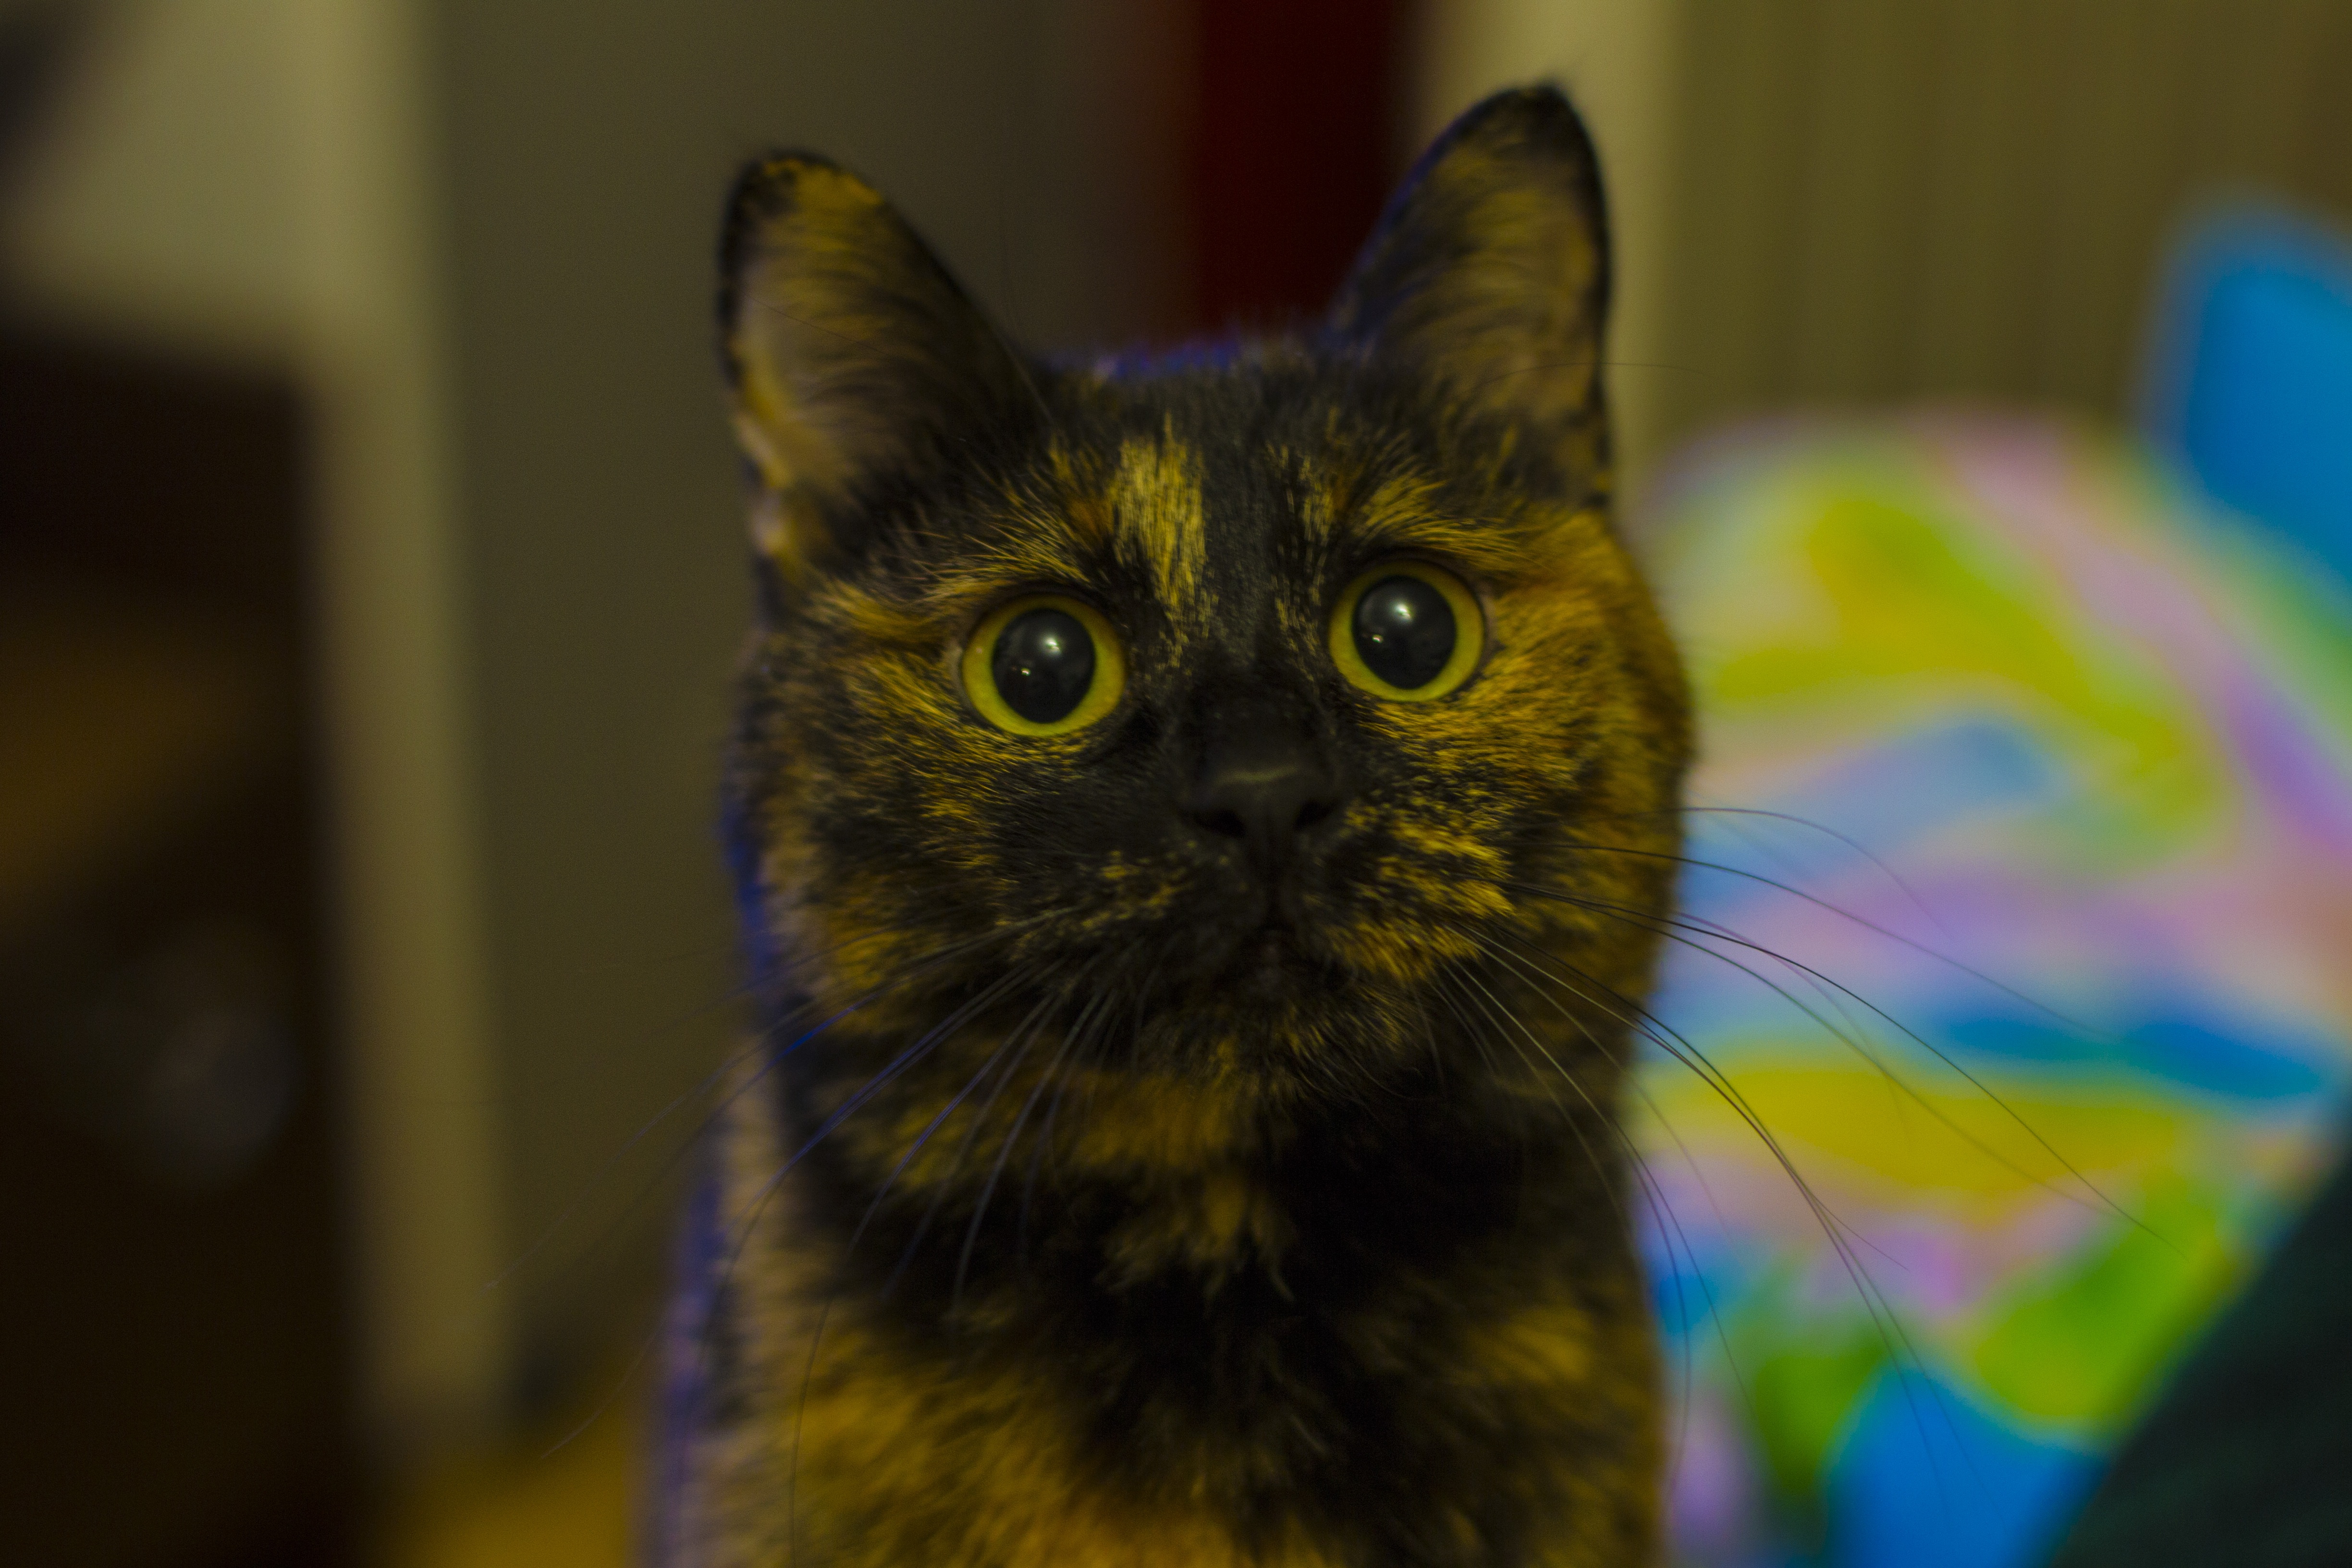
animal, pet, kitten, cat, mammal, closeup, fauna, close up, whiskers, snout, eye, vertebrate, cat eyes, cat's eye, bobtail, cat person, small to medium sized cats, cat like mammal